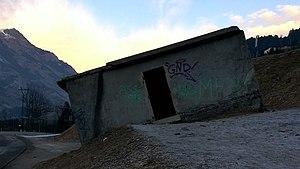
La maison penchée de Modane
Modane est une commune française située dans le département de la Savoie, en région Auvergne-Rhône-Alpes.